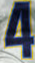
Number: 4